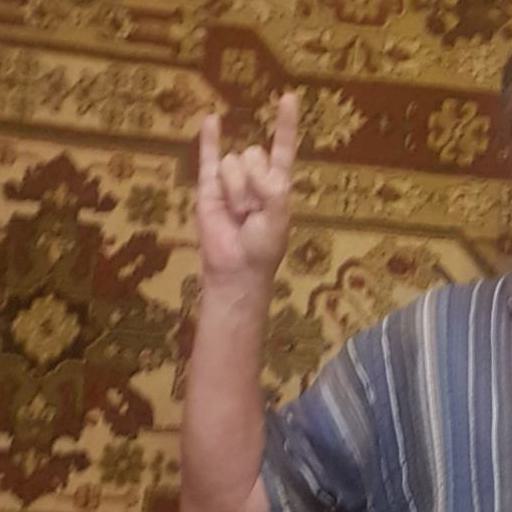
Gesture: rock